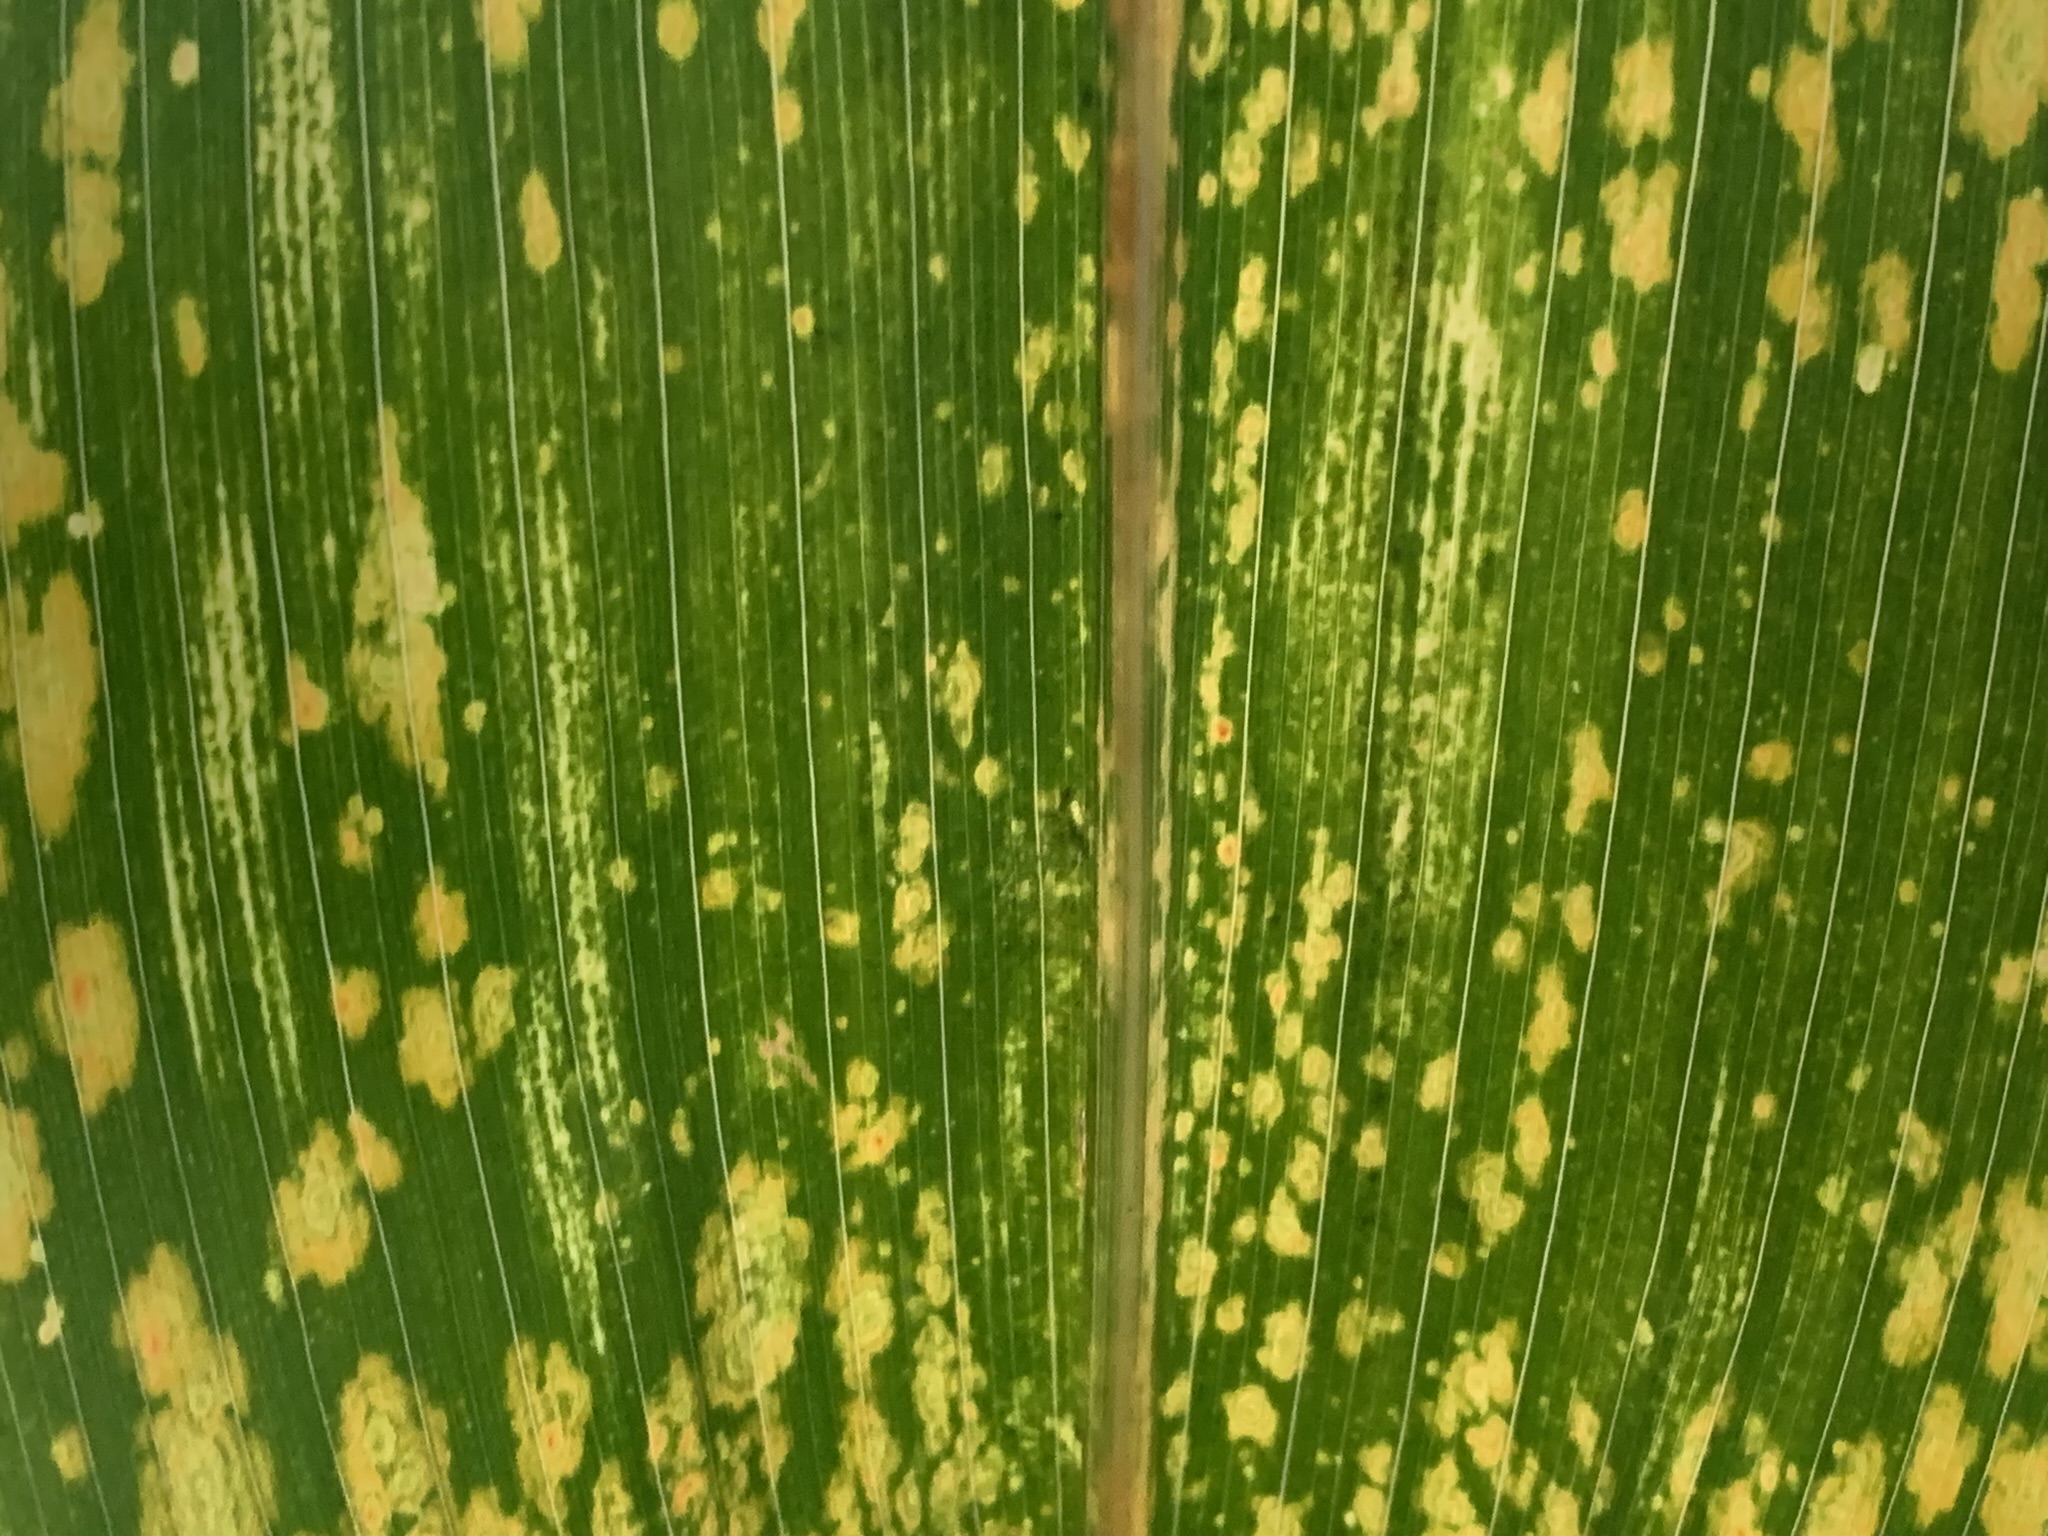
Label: MLN